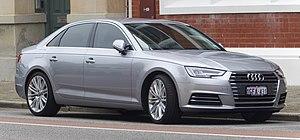
L'Audi A4 est une berline familiale construite par la marque allemande Audi et une voiture de classe moyenne.